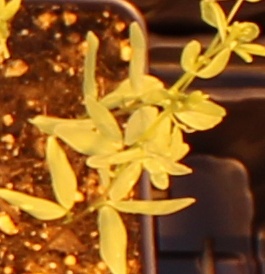
Label: Lentil